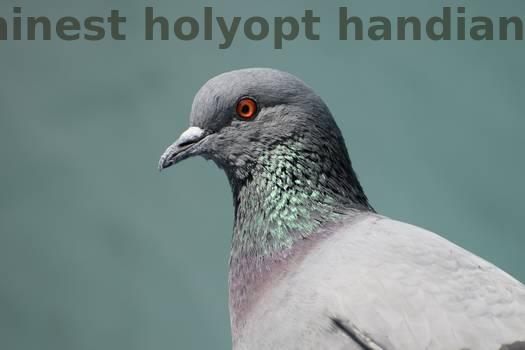
Label: Watermark